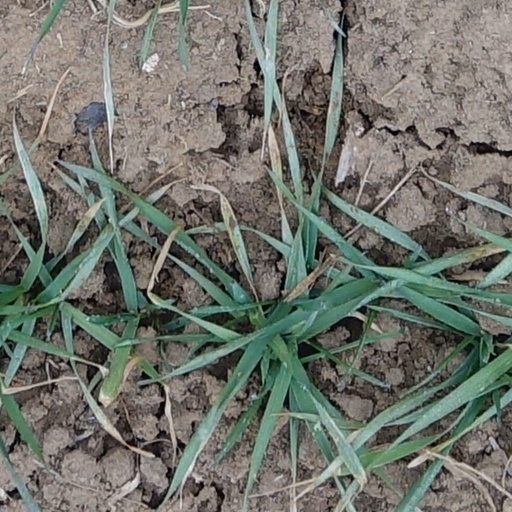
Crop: wheat